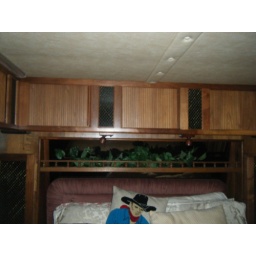
Storage above bed in bedroom